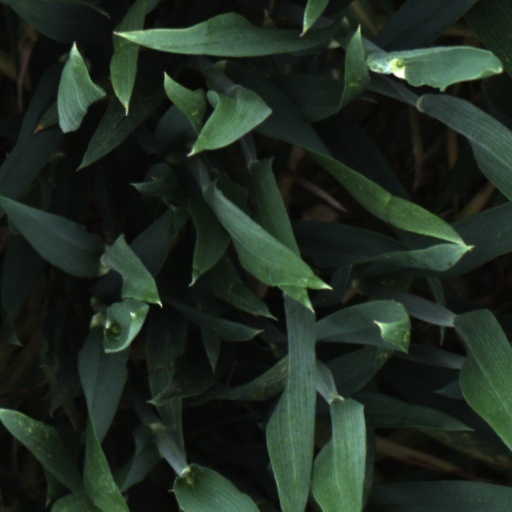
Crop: wheat